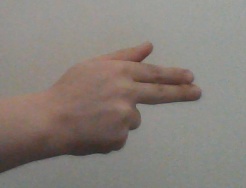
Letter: ghain